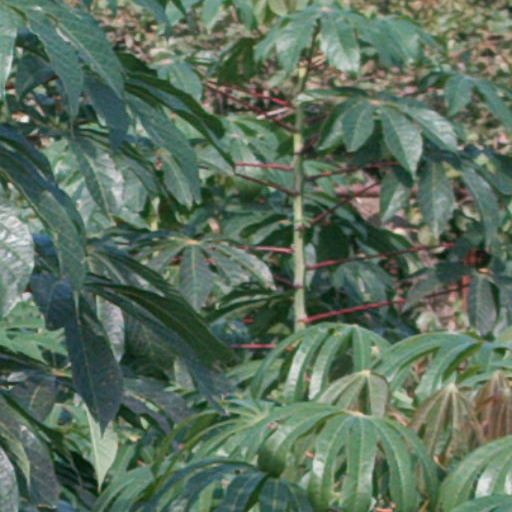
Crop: cassava